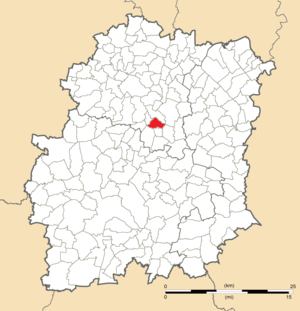
Carte de position de La Norville en Essonne (91)
La Norville est une commune française située à trente-deux kilomètres au sud-ouest de Paris dans le département de l'Essonne en région Île-de-France.